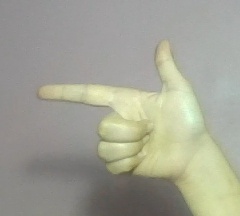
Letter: yaa